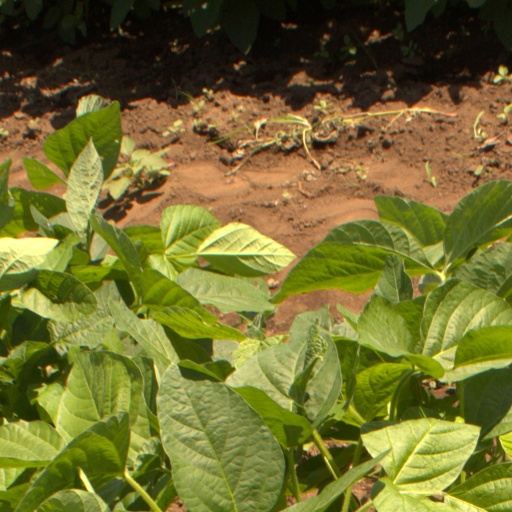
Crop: soybean